Travin Howard

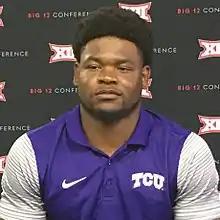
Howard at Big 12 Media Day

Travin Howard (born May 10, 1996) is an American professional football linebacker. He played college football at TCU.